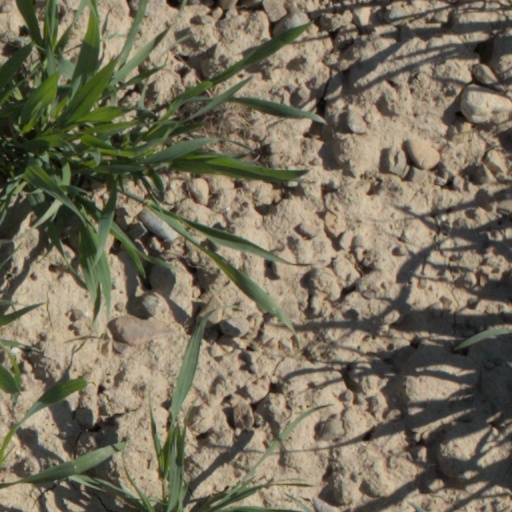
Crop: wheat